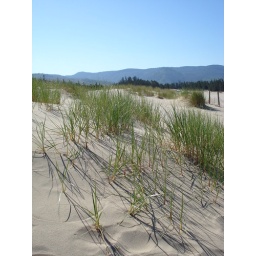
pine trees growing in the sand